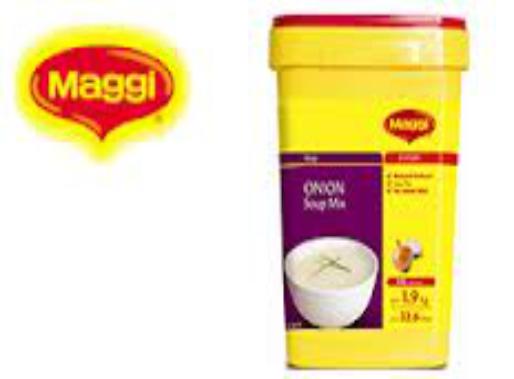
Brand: Maggi
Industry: Food